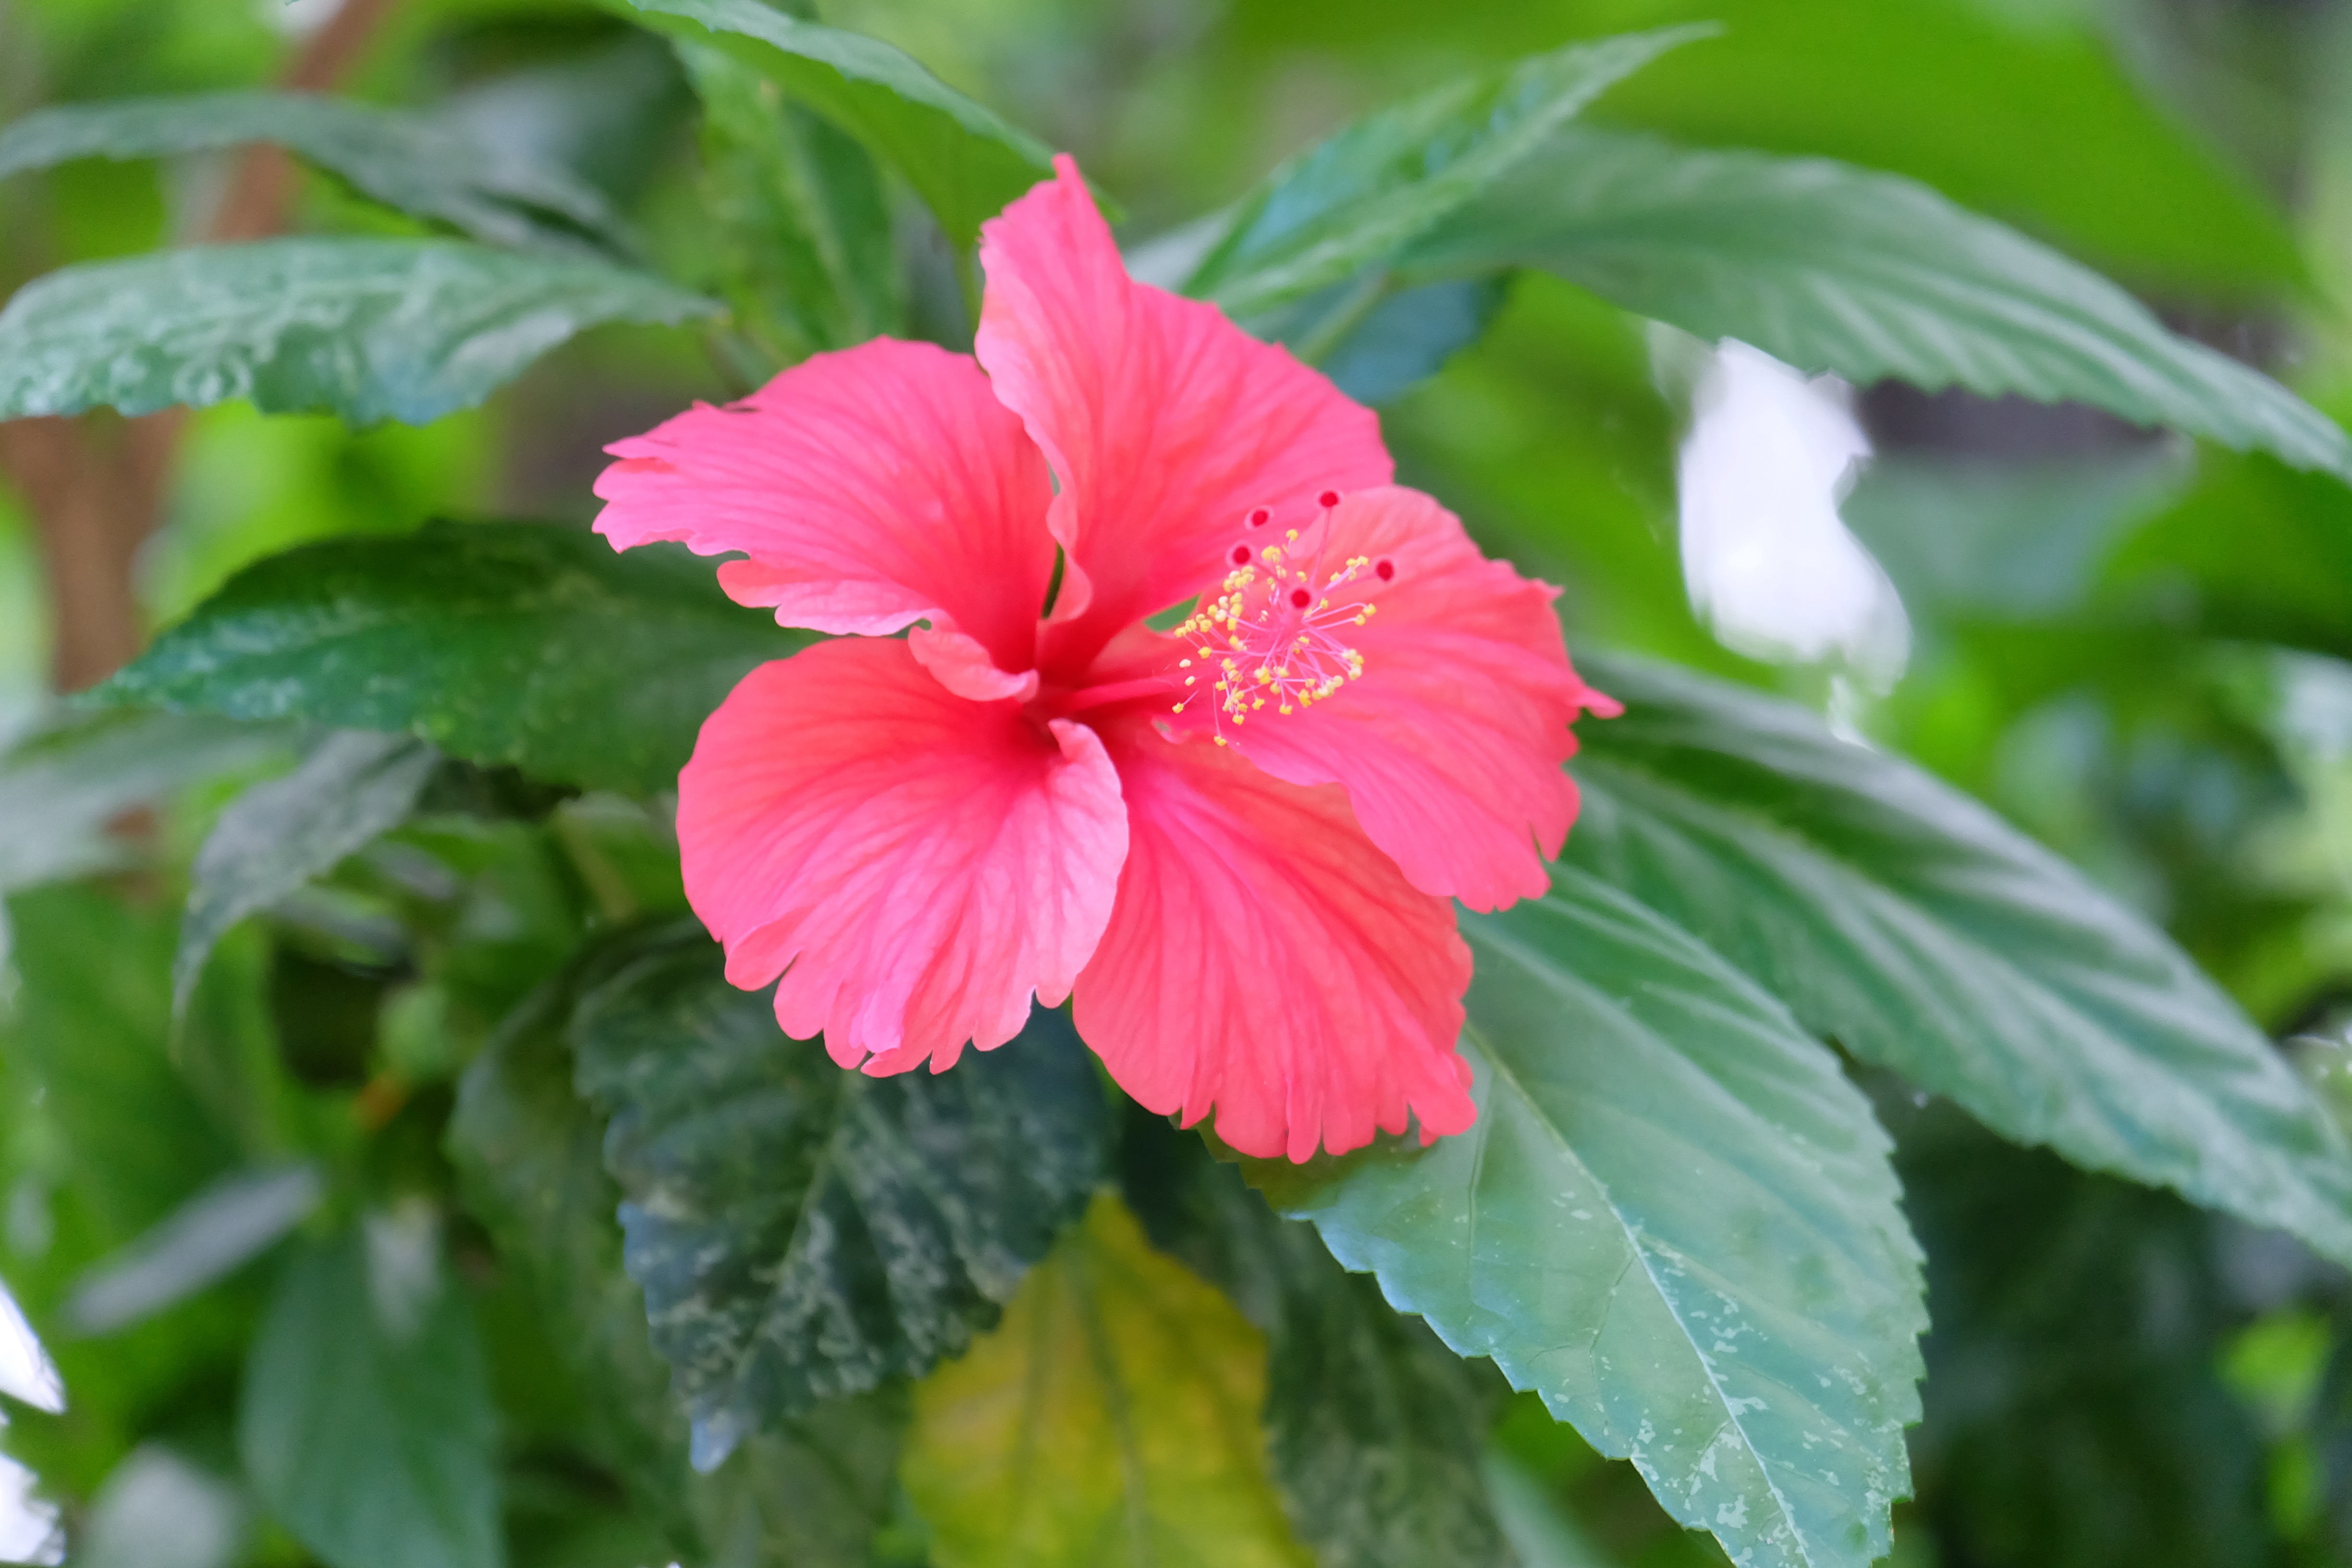
plant, flower, petal, flora, hibiscus, malvales, flowering plant, chinese hibiscus, annual plant, land plant, mallow family